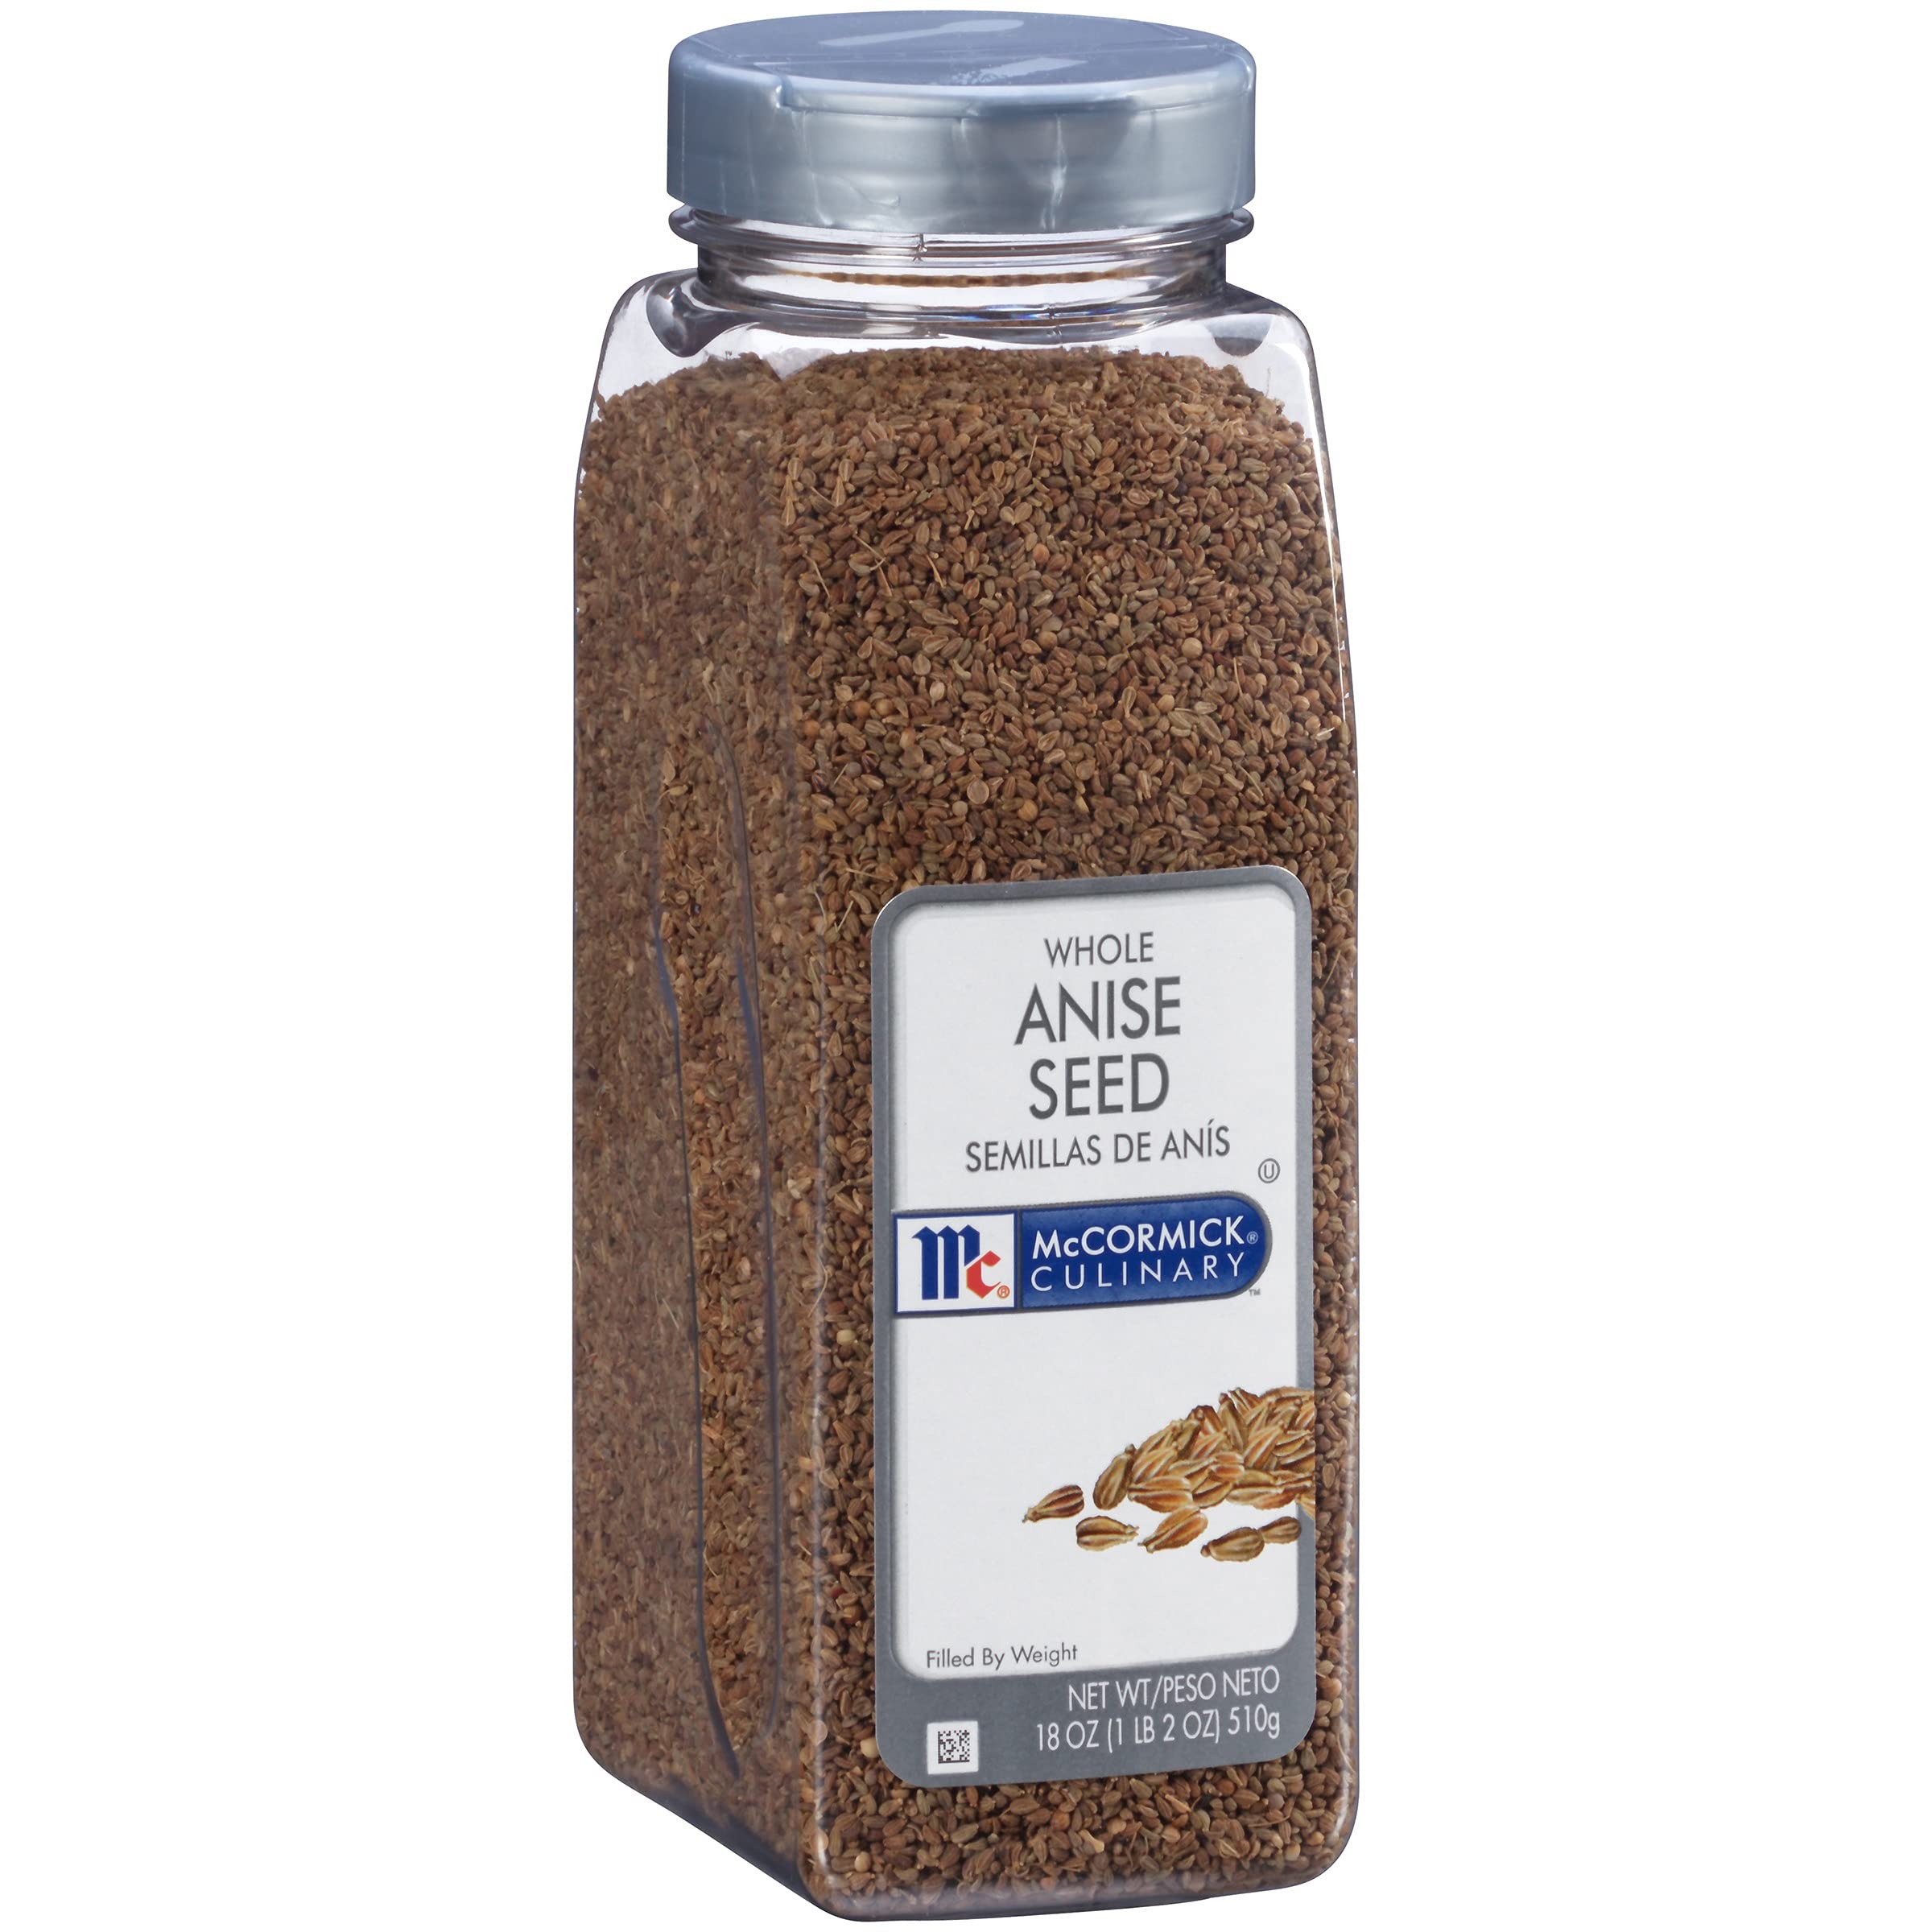
Item Name: McCormick Culinary Whole Anise Seed, 18 oz - One 18 Ounce Container of Anise Seeds for Baking, Perfect for Bulk Use in Restaurants
Bullet Point 1: WARM, LICORICE TASTE: McCormick Culinary Whole Anise Seed will add a unique warm flavor similar to licorice with undertones of mint, pine and fruit
Bullet Point 2: PREMIUM ANISE SEEDS: Our whole anise seeds are carefully grown and harvested to add depth to sweet and savory dishes; our global sourcing enables unparalleled control, ensuring every product delivers a pure and consistent flavor
Bullet Point 3: MADE FOR CHEFS: This 18-ounce container is ideal for professional kitchens or for back-of-house recipe customization; each container has a split lid for sprinkling or spooning out the amount of seeds you need onto dishes or into smaller containers
Bullet Point 4: VERSATILE: Use McCormick Culinary Whole Anise seeds for baking desserts such as Italian biscotti or as a savory crust for chicken; add a sweet, mildly spicy flavor to baked goods, fruit fillings or ground meats
Bullet Point 5: FEEL GOOD FLAVOR: McCormick Culinary Whole Anise Seed is a kosher product and does not contain added MSG for a balanced flavor; using this spice will allow you to add flavor to your dishes while catering to your guests' dietary requirements
Value: 18.0
Unit: Ounce

Price: 31.29